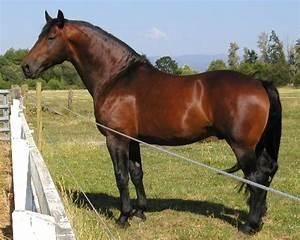
horse